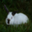
Label: rabbit